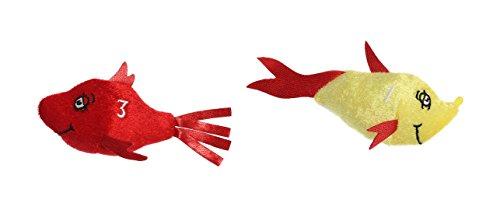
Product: Aurora World 15919 8" Dr. Seuss Fish Playset, 8", Red, Blue, Yellow, Green
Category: Toys & Games | Stuffed Animals & Plush Toys | Plush Figures
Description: Based on the original character and illustrations by Dr. Seuss.
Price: $22.39
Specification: ProductDimensions:5.5x5.5x8inches|ItemWeight:3.2ounces|ShippingWeight:3.2ounces(Viewshippingratesandpolicies)|ASIN:B07D3RHCGT|Itemmodelnumber:15919|Manufacturerrecommendedage:36months-11years